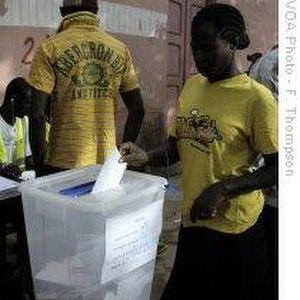
Cet article recense les élections ayant eu lieu durant l'année 2009. Il inclut les élections législatives et présidentielles nationales dans les États souverains, ainsi que les référendums au niveau national.